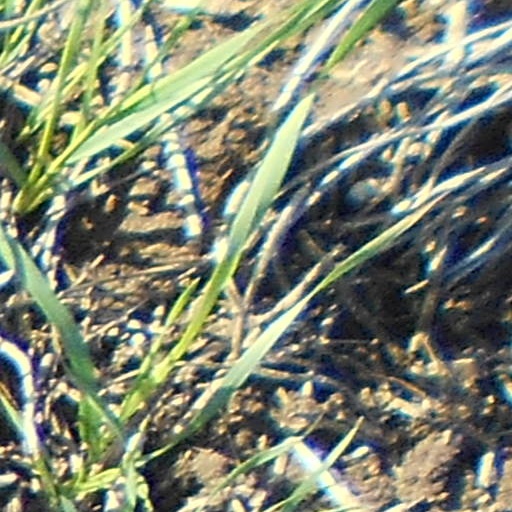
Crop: wheat